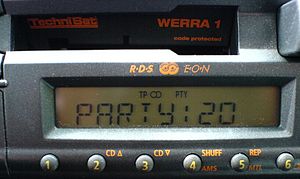
Radio Data System
Display på FM-modtager, der ved hjælp af RDS giver information om, hvilken radiostation, der modtages
Radio Data System er et system til at sende kort digital information i radiofoni. Den mest almindelige brug er visning af radiostationens navn i displayet på moderne radiomodtagere.